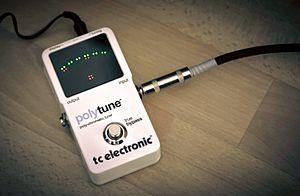
TC Electronic est une entreprise danoise d'équipement audio qui produit des pédales d'effets, des amplificateurs pour basses, des interfaces audio, des plugins audio, et du matériel de studio.